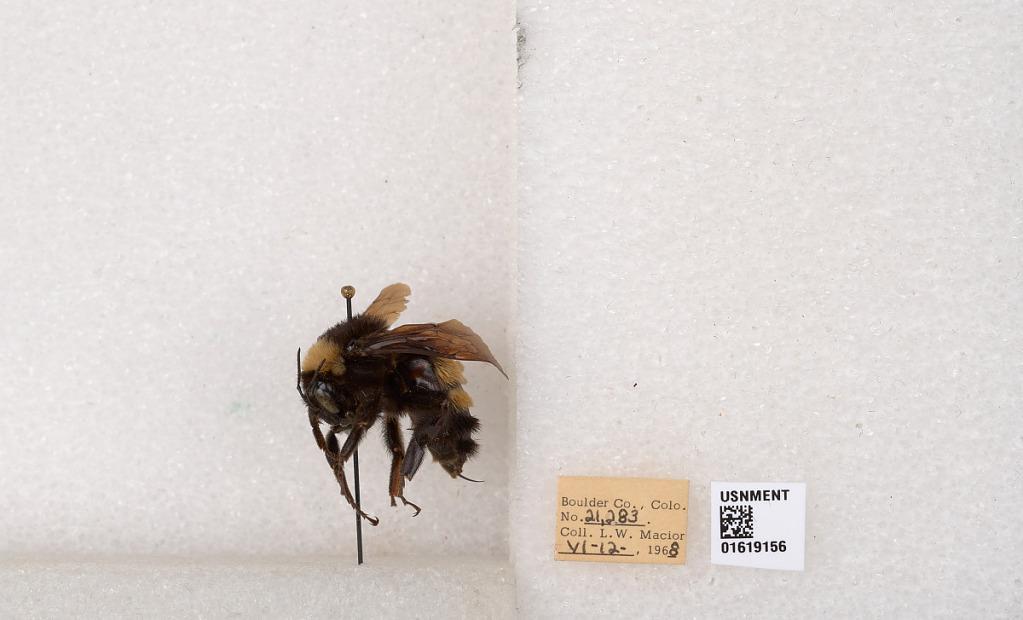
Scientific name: Bombus (Bombus) nevadensis auricormus
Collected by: L. Macior
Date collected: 1968-6-12
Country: United States
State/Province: Colorado
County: Boulder
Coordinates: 40.0925, -105.358